Whitby

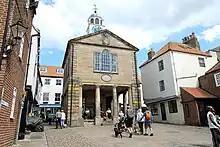
Old Town Hall, a grade II* listed building no longer in municipal use

The advent of iron ships in the late 19th century and the development of port facilities on the River Tees led to the decline of smaller Yorkshire harbours. The "Monks-haven" launched in 1871 was the last wooden ship built in Whitby, and a year later the harbour was silted up.